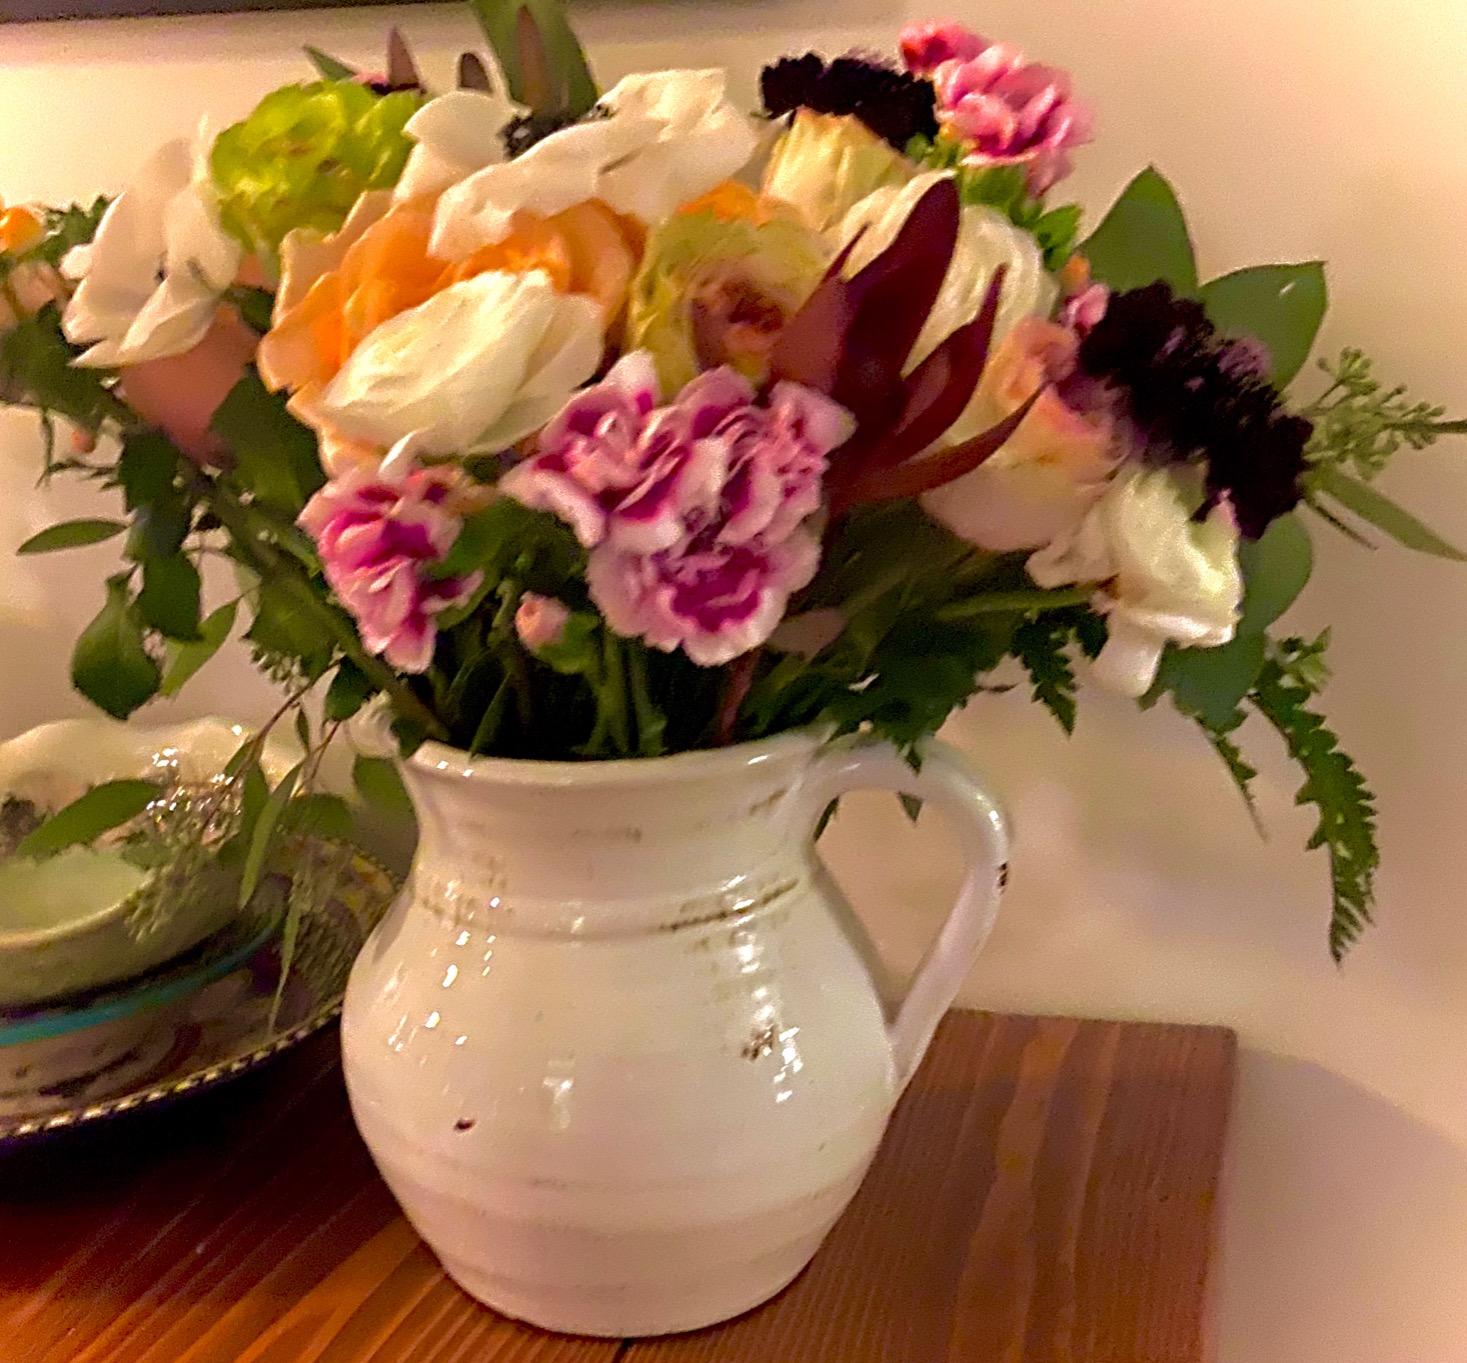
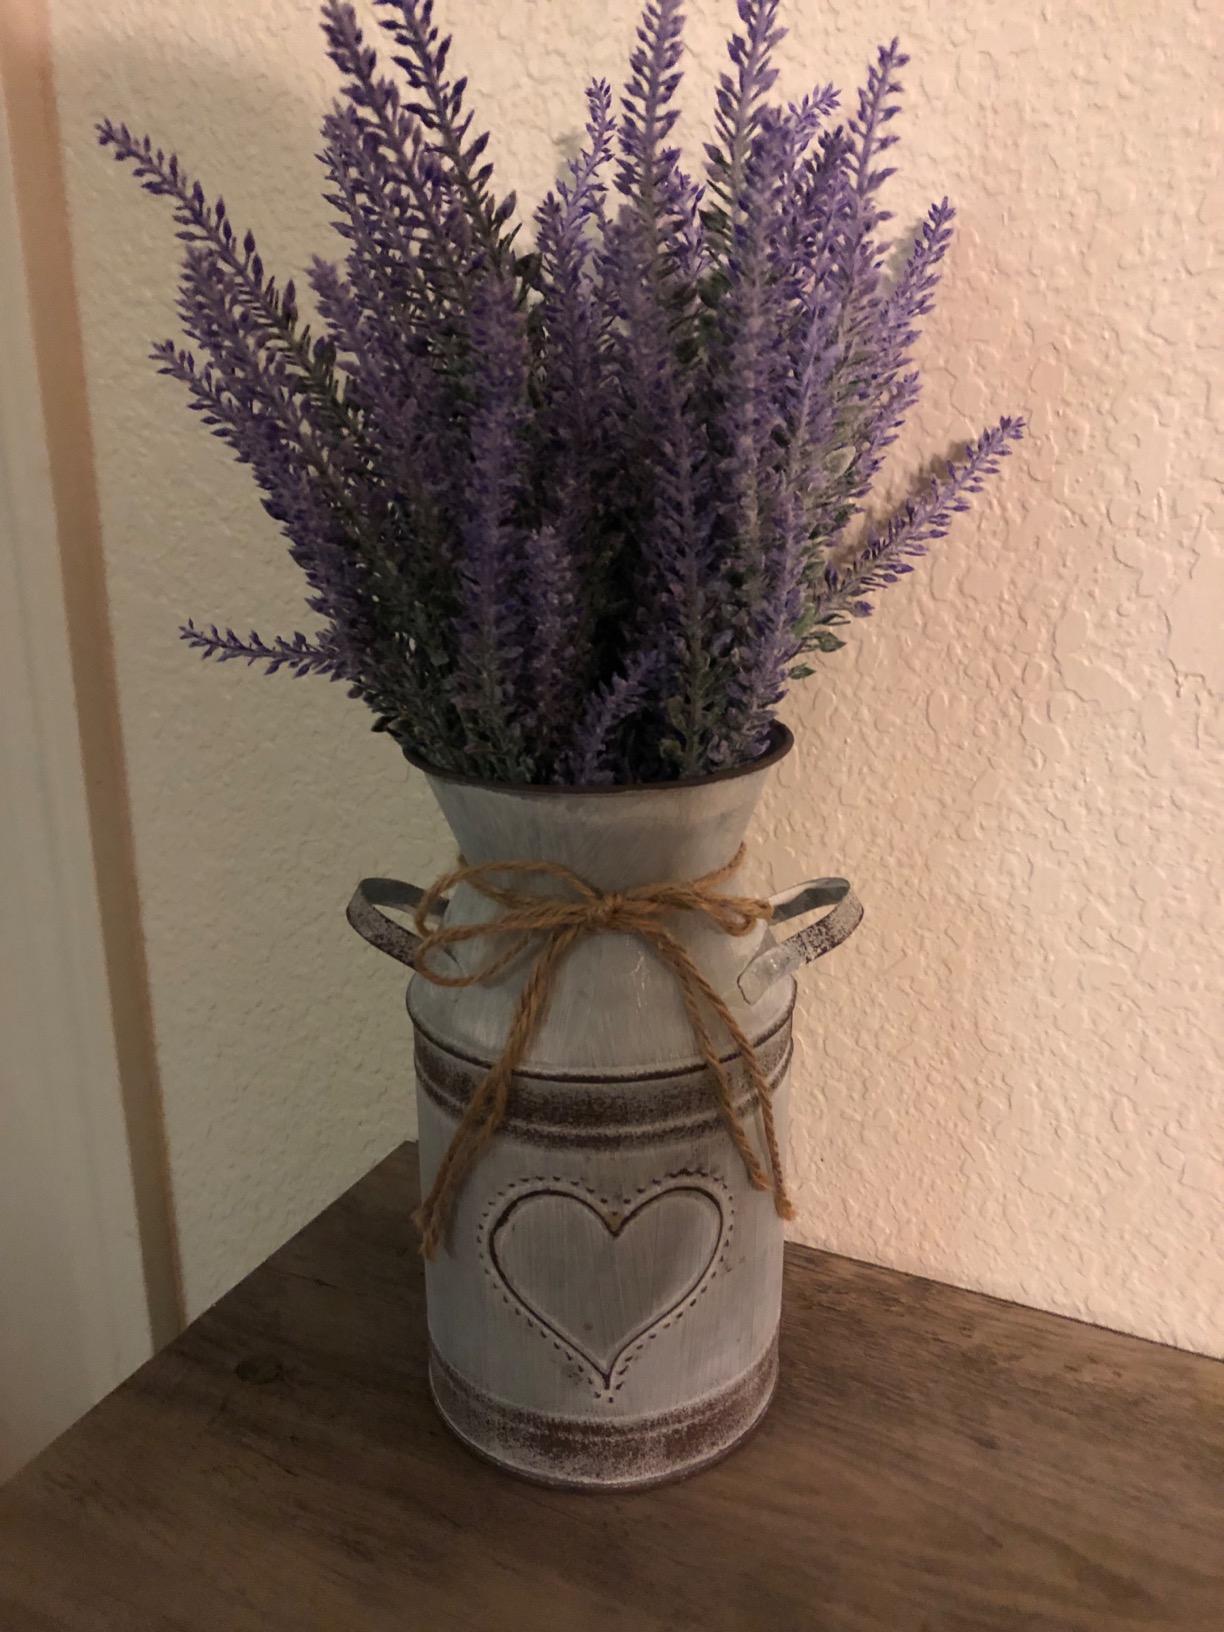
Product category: vase
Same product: no